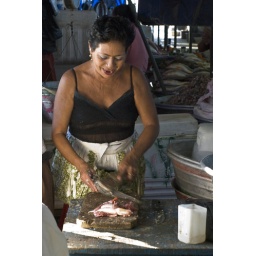
She's cleaning &amp;amp; gutting fish in the fish market at La LibertadEl Salvador 2008